Kingdom of Bosnia

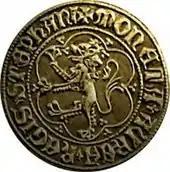
Golden coin minted during the reign of Tvrtko I

Bosnia reached its peak under Tvrtko I, a member of the Kotromanić dynasty, who came to power in 1353. In 1372, Tvrtko formed an alliance with Prince Lazar Hrebeljanović, one of the regional lords in the territory of the disintegrated Serbian Empire. The next year, Tvrtko and Lazar attacked the domain of Nikola Altomanović, the most powerful Serbian noble at the time. After defeating Altomanović, they divided his lands, except for his littoral districts of Dračevica, Konavle, and Trebinje, which were seized by Đurađ I Balšić, the Lord of Zeta. Tvrtko received parts of Zahumlje, the upper reaches of the Drina and Lim rivers, and the districts of Onogošt and Gacko. This acquisition included the important Serbian Orthodox monastery of Mileševa, which held the relics of Saint Sava, the first Serbian Archbishop.